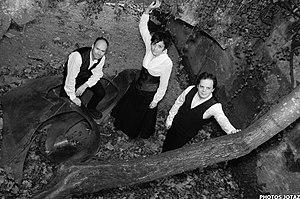
Ensemble Hap Bazard
Mickaël Cozien est un musicien français. Joueur de cornemuse écossaise, gaita, biniou et cornemuse du Poitou, il est aujourd'hui professeur de cornemuse à l'école municipale de musique de Villenave-d'Ornon en Gironde.